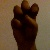
The image shows a hand gesture representing the letter 'E' in Indian Sign Language.